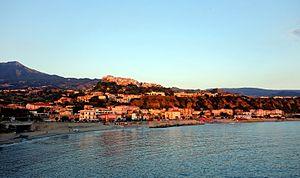
Vue générale de Belvedere Marittimo (Calabre).
Belvedere Marittimo est une commune de la province de Cosenza, dans la région de Calabre, en Italie.